Honeypot (computing)

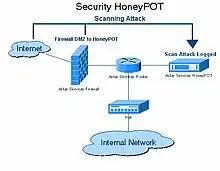
Diagram of an information system honeypot

Honeypots can be classified based on their deployment (use/action) and based on their level of involvement. Based on deployment, honeypots may be classified as: